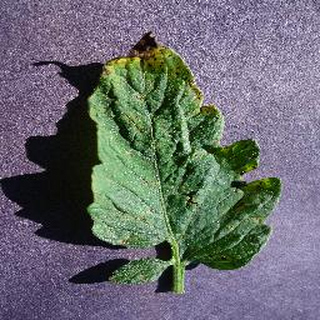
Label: tomato_septoria_leaf_spot